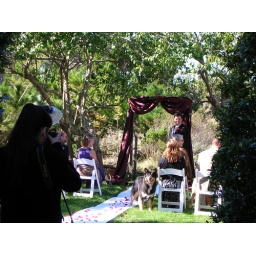
Draped the main altar in fabric with red rose petals sprinkled. It was a beautiful day in Cambria.